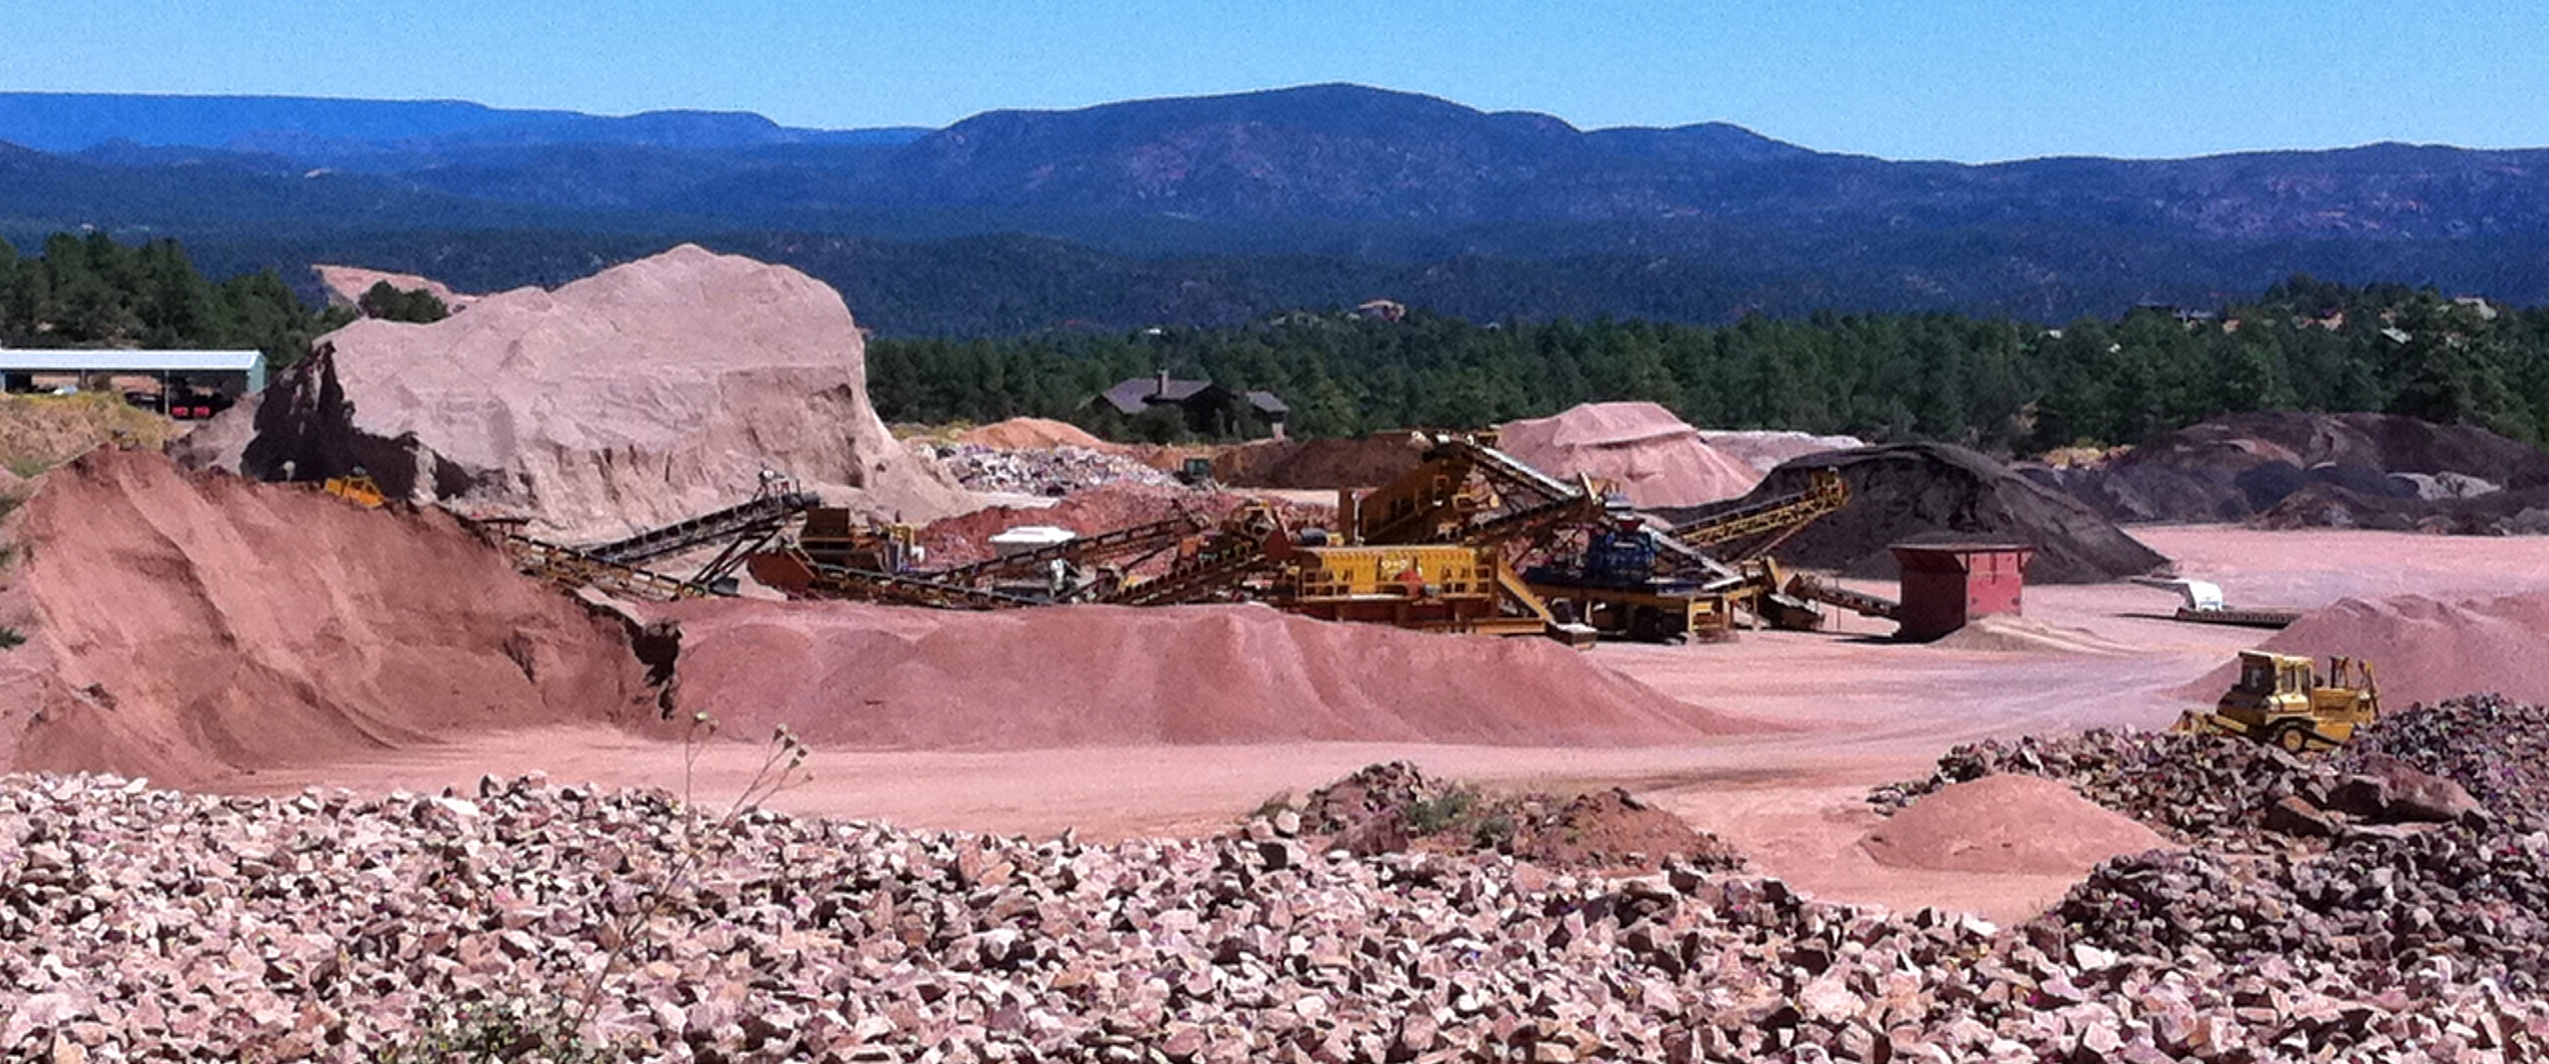
rock, valley, soil, material, geology, plateau, granite, quarry, payson, wadi, geological phenomenon